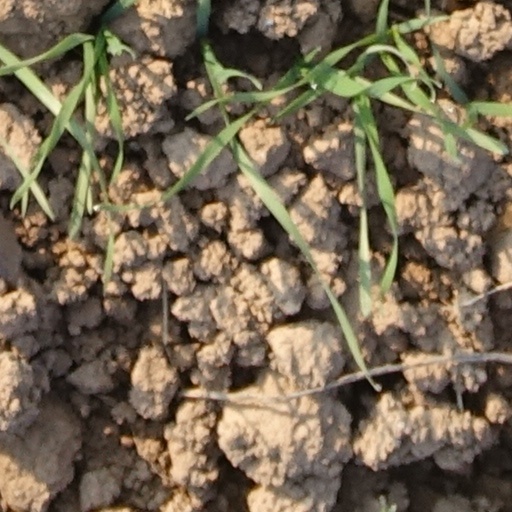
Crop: wheat